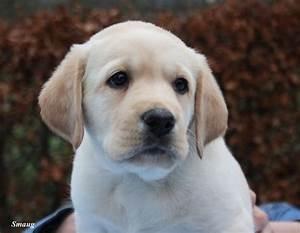
dog